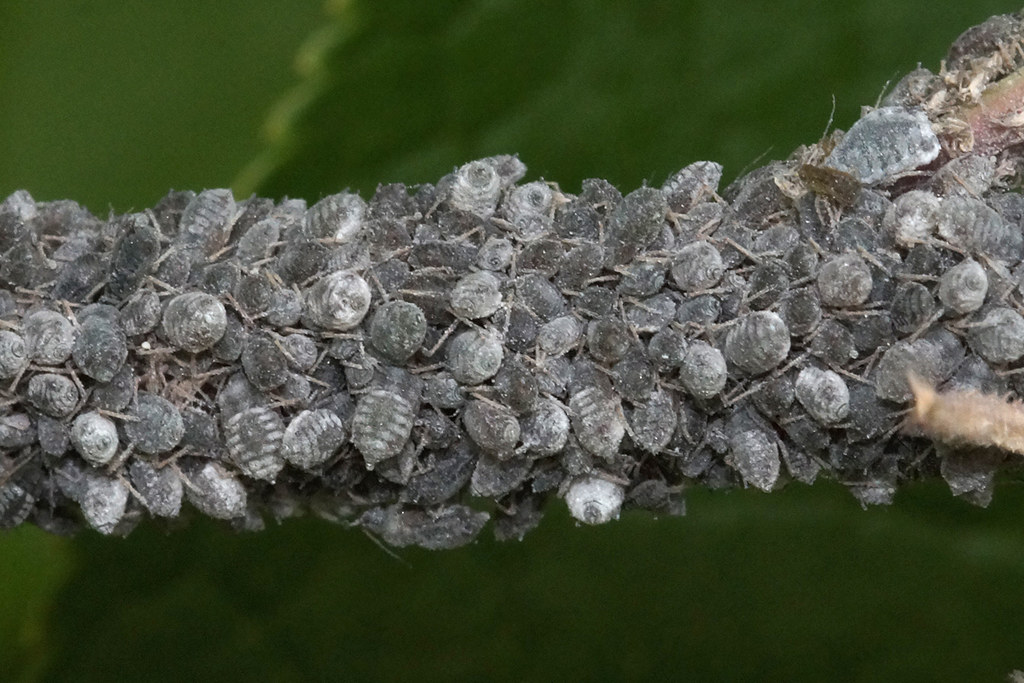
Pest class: bird_cherry_oat_aphid